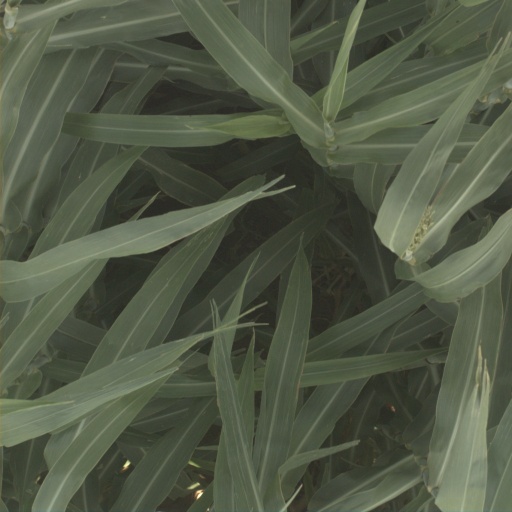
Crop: sorghum